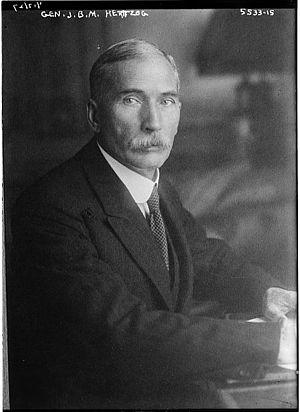
L'appellation Blancs sud-africains désigne génériquement les Sud-Africains issus de l'immigration européenne du XVIIᵉ au XXᵉ siècles. Elle se répartit principalement entre deux groupes ethno-culturels, les Afrikaners, descendants uniquement des pionniers germano-néerlandais et français de langue afrikaans et les Anglo-sud-africains de langue anglaise.
Le gouvernement Hertzog désigne les membres des gouvernements sud-africains dirigés par le premier ministre James Barry Munnik Hertzog entre 1924 et 1939.
Les élections générales sud-africaines du 18 mai 1938 sont les premières élections législatives remportées par le parti uni du premier ministre James B. Hertzog, issu de la fusion du parti sud-africain de Jan Smuts et du Parti national de Hertzog.
James Barry Munnik Hertzog, KC, est un avocat, un général boer, un homme politique et un chef de gouvernement d'Afrique du Sud. Membre du parlement de l'Union Sud-Africaine, fondateur du Parti national en 1914, il est ministre de la justice et des affaires indigènes, avant de devenir premier ministre de l'Union d'Afrique du Sud ainsi que le premier ministre des affaires étrangères du pays.
Les élections générales sud-africaines du 17 mai 1933 sont les troisièmes élections législatives remportées consécutivement par le parti national de James B. Hertzog, allié pour ces élections avec le parti sud-africain de Jan Smuts.